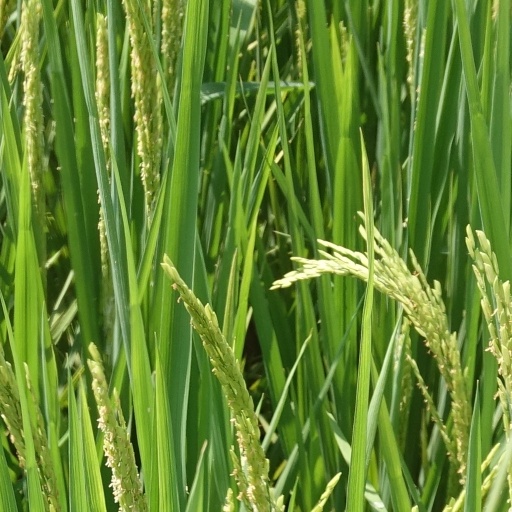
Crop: rice